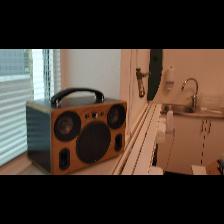
Label: NonHuman